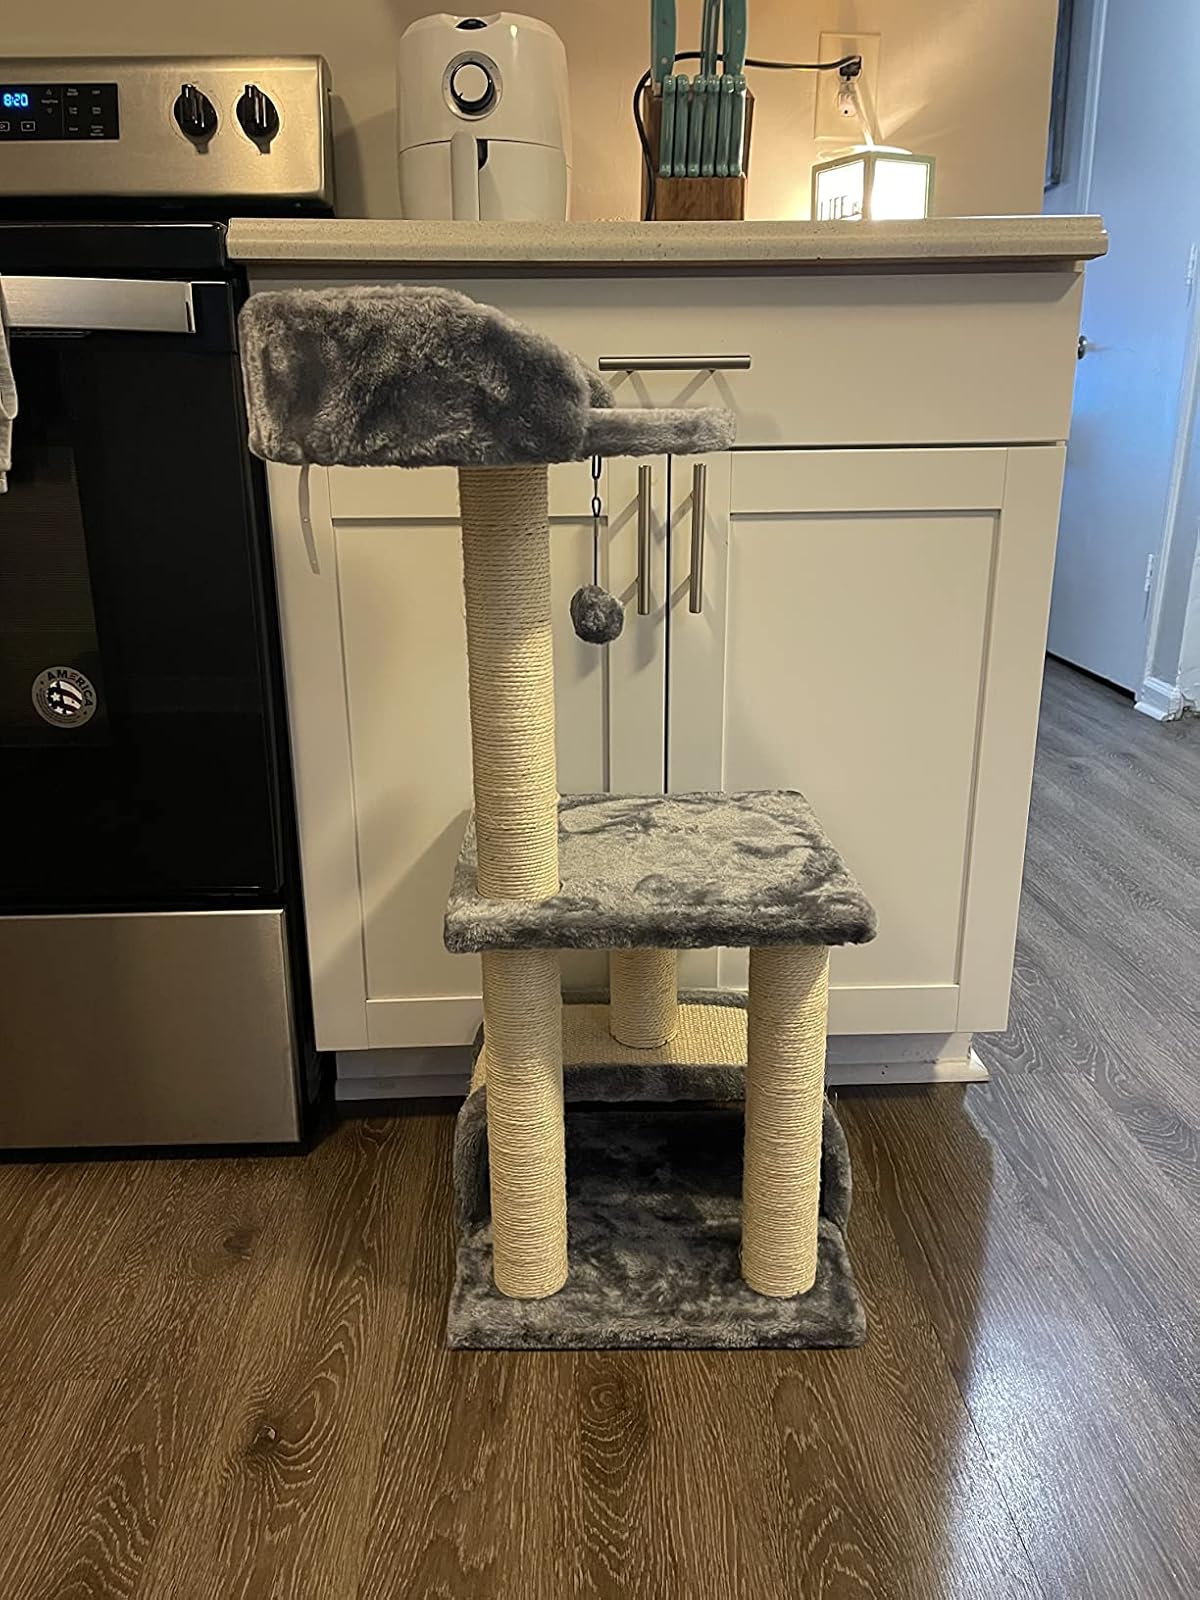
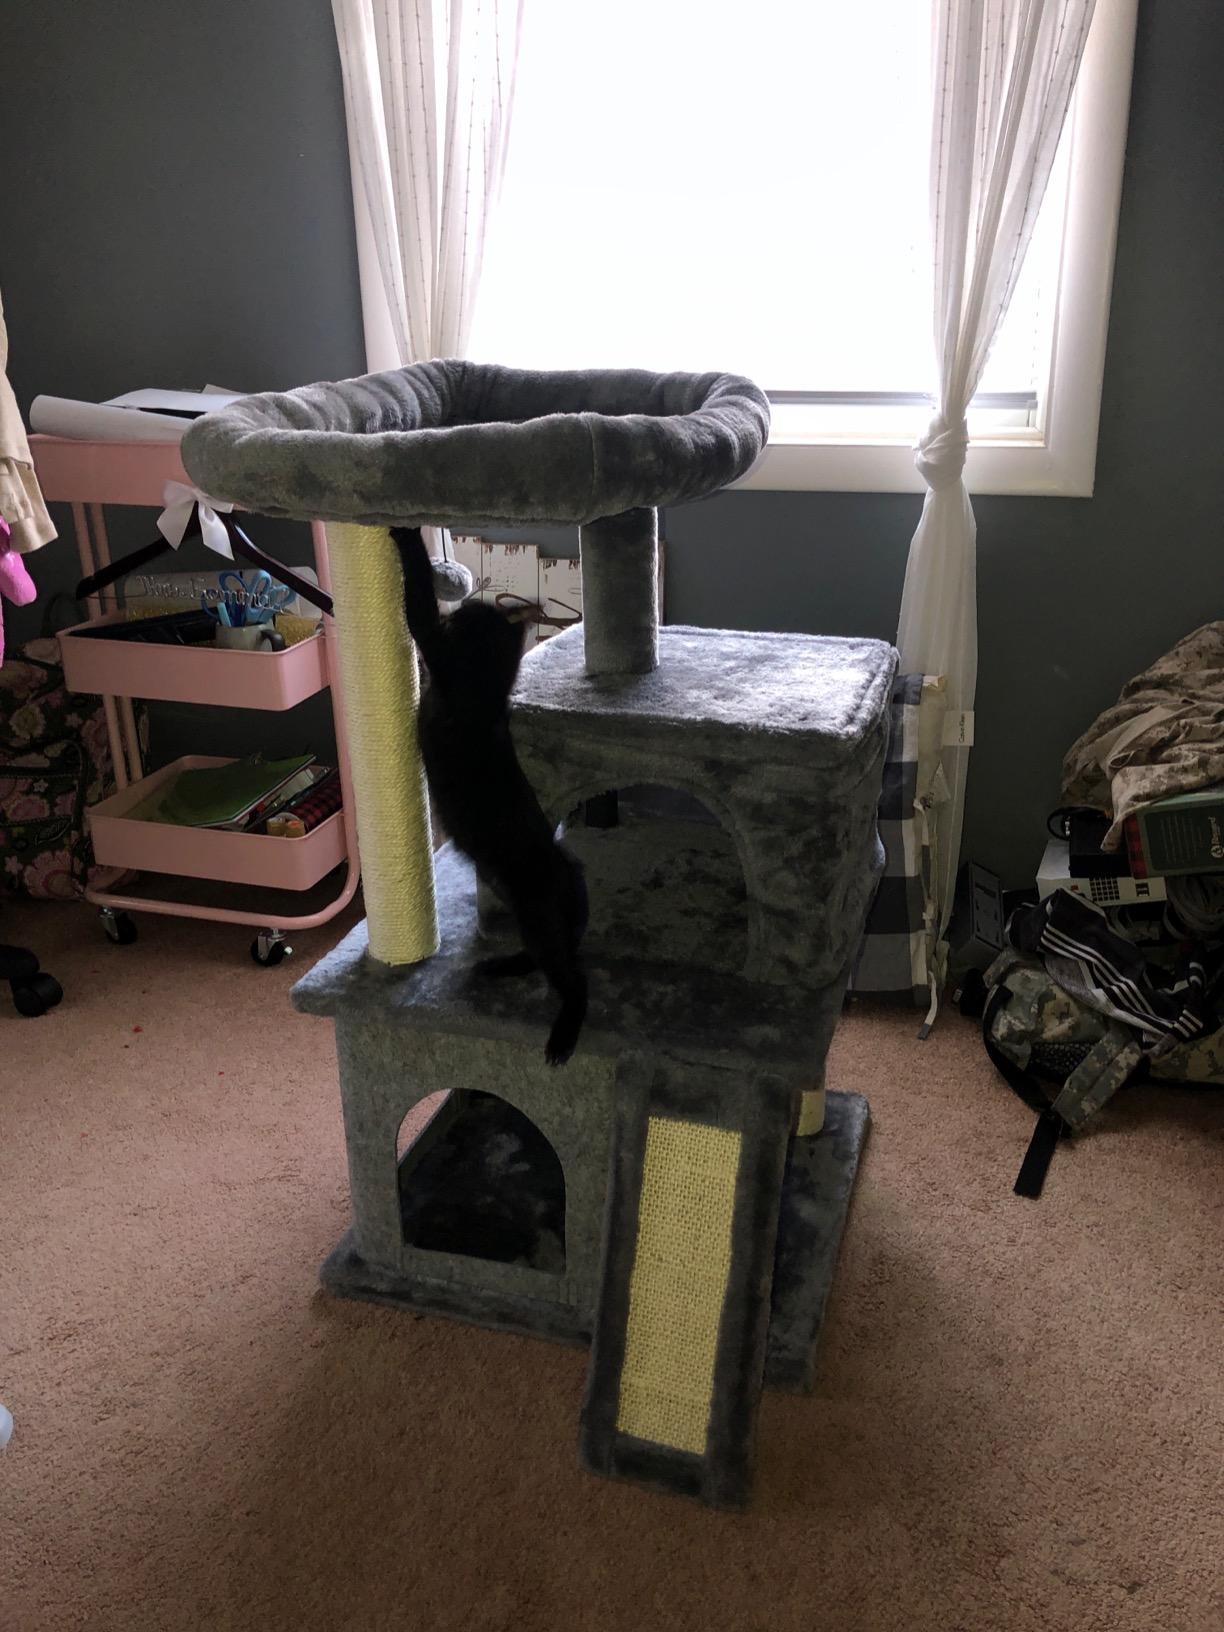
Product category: items_cat tree
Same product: no